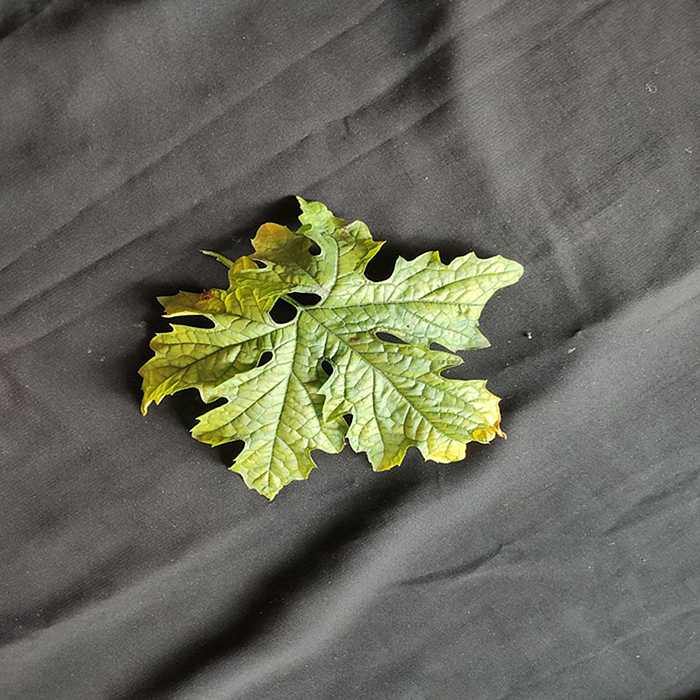
Plant: Bitter Gourd
Label: Mosaic virus